Dimitrija Čupovski

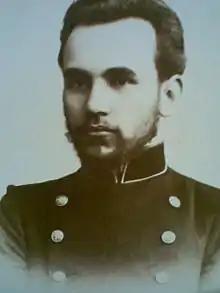

Dimitrija Čupovski (November 8, 1878 – October 29, 1940) was a Macedonian textbook writer and lexicographer. He is considered one of the most prominent ethnic Macedonians in history and one of the most important actors of the start of Macedonian nationalism.